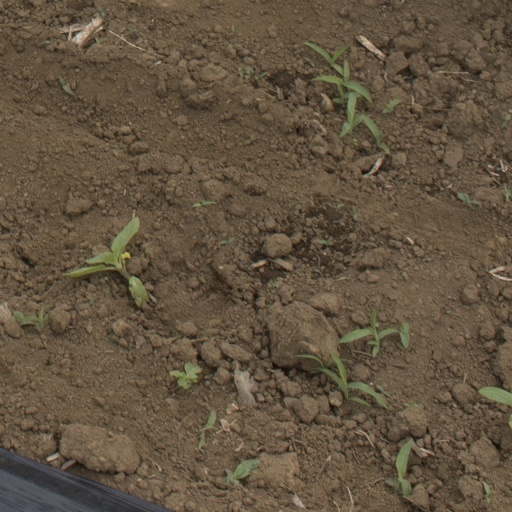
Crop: Jerusalem artichoke